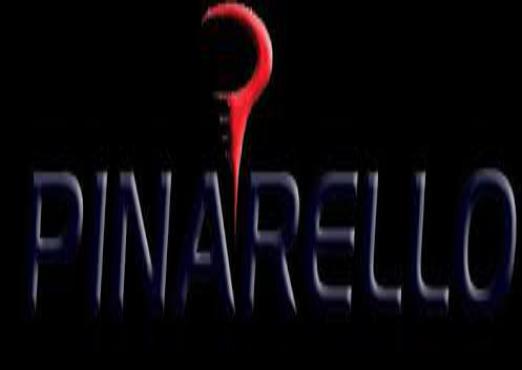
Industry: Transportation